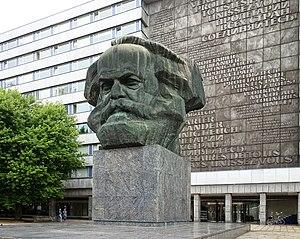
Monument à Karl Marx à Chemnitz
Chemnitz [ˈkʰɛmnɪt͡s] est une ville située dans l'Ouest de la Saxe en Allemagne. Avec environ 247 000 habitants, elle est après Leipzig et Dresde la troisième ville du Land par sa population, ainsi qu’un des six centres principaux. Chemnitz a le statut de ville-arrondissement et est le siège du district du même nom.